Bomen, New South Wales

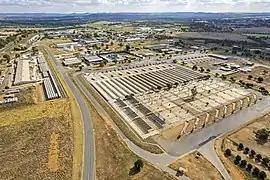
Aerial view of Bomen in December 2021

Bomen is a northern suburb of Wagga Wagga in southern New South Wales, Australia. The suburb is dominated by industrial enterprises including Cargill Beef, Watties, the Wagga Wagga Livestock Marketing Centre (saleyards). The suburb is also home to Wagga Wagga's secondary (and original) railway station on the Main Southern line, when the line waited for the construction of a bridge over the Murrumbidgee River. New streets in Bomen are to be named after sheep and cattle breeds.